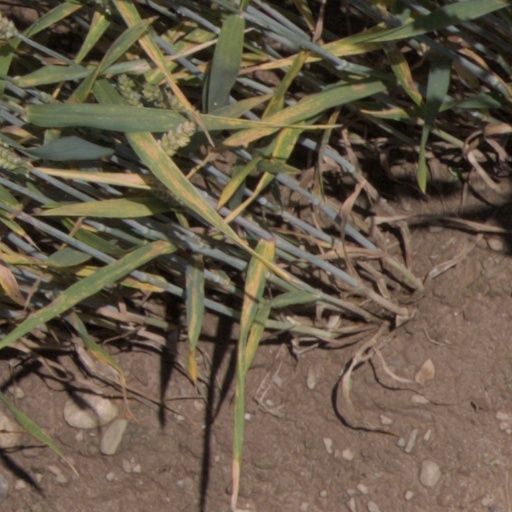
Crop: wheat